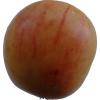
Label: apple